RAF West Raynham

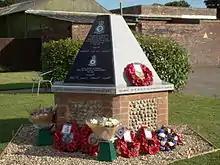
Completed Memorial

Funds were raised to erect a permanent memorial to all who served at RAF West Raynham between 1939 and 1994. It depicts the station badge and the badge of the Central Fighter Establishment (1944–1966) It was sited on an existing plinth which once held a Norfolk village type sign of the station badge. This plinth was donated by Investec, the site owners and repaired by FW Properties of Norwich, who manage the site.